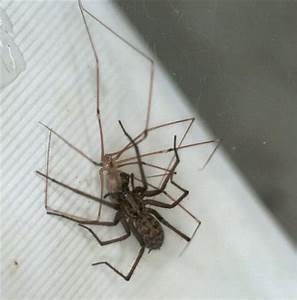
spider